Klausen, Germany

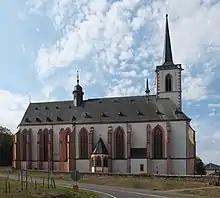
Pilgrimage church in Klausen

Klausen is an "Ortsgemeinde" – a municipality belonging to a "Verbandsgemeinde", a kind of collective municipality – in the Bernkastel-Wittlich district in Rhineland-Palatinate, Germany.